Digital camera

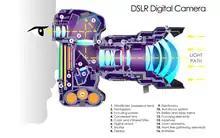
Cross section of a DSLR camera.

The crop factor is relative to the 35mm film format. If a smaller sensor is used, as in most digicams, the field of view is cropped by the sensor to smaller than the 35 mm full-frame format's field of view. This narrowing of the field of view may be described as crop factor, a factor by which a longer focal length lens would be needed to get the same field of view on a 35 mm film camera. Full-frame digital SLRs utilize a sensor of the same size as a frame of 35 mm film.